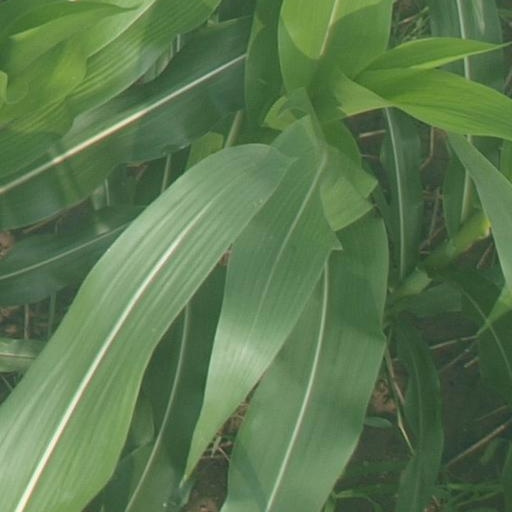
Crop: maize; corn